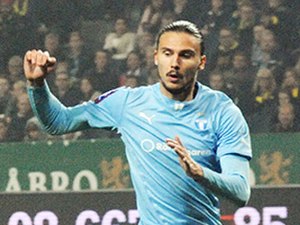
Erik Johansson
Erik Berg er en svensk fodboldspiller, der spiller positionen som midterforsvarer i den svenske klub Djurgårdens IF. Han spillede fra januar 2016 til sommeren 2018 for den danske klub F.C. København i Superligaen.